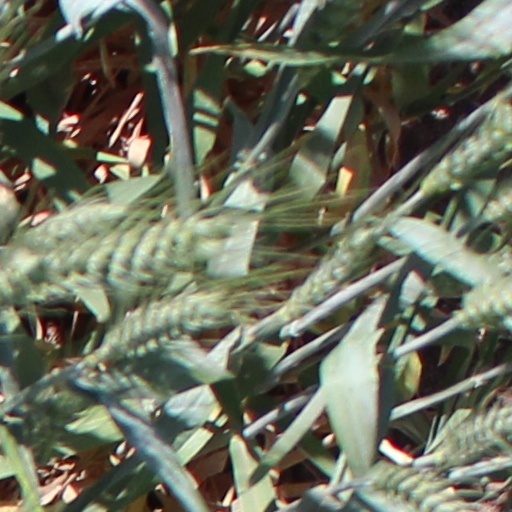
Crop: wheat